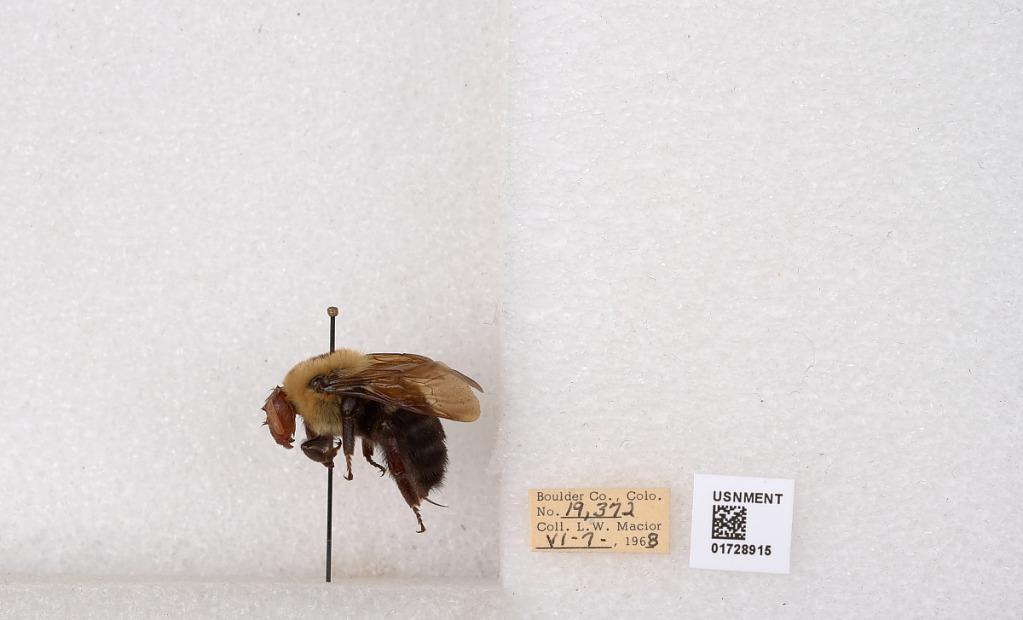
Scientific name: Bombus (Separatobombus) griseocollis (De Geer)
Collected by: L. Macior
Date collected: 1968-6-7
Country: United States
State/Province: Colorado
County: Boulder
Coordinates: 40.0925, -105.358